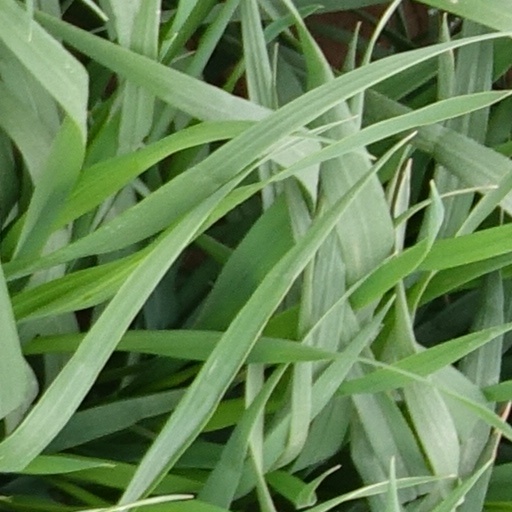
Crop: wheat